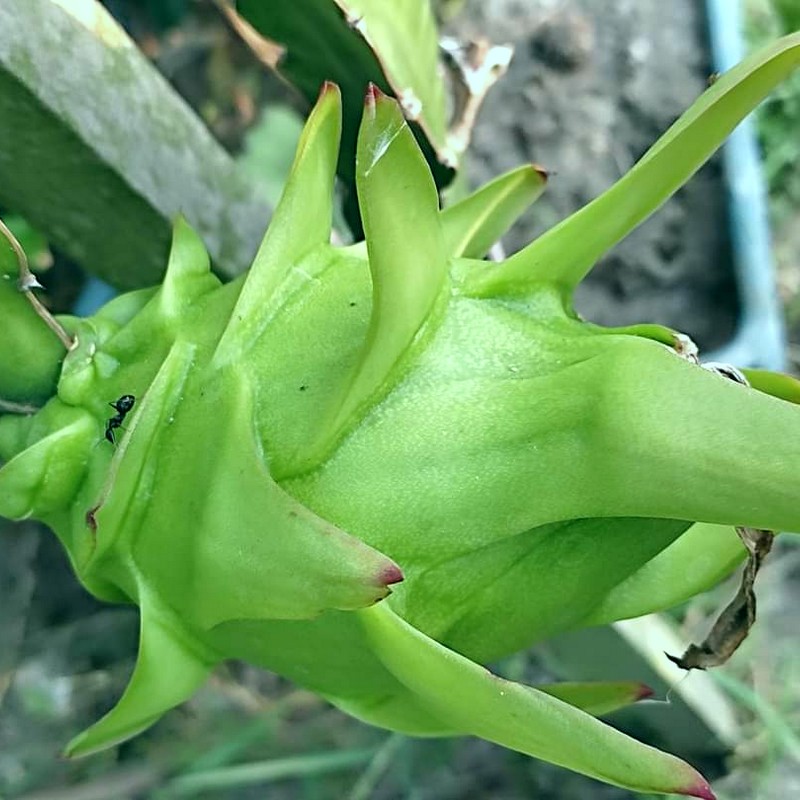
Label: Immature Dragon Fruit